Hiroshi Saito (diplomat)

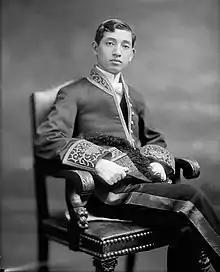
Formal photograph of Hiroshi Saito in his early career in the Japanese Diplomatic corp.

As an envoy, Saito took part in Japan's 1934 renunciation of the Washington Naval Treaty. Saito worked to maintain good relations with the U.S, even as further global condemnation for the Japanese invasion of Manchuria was mounting. Among the notable issues that he faced was the USS "Panay" incident.